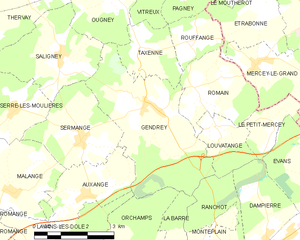
Gendrey est une commune française située dans le département du Jura, en région Bourgogne-Franche-Comté.